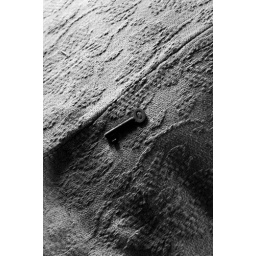
Key on the bed in the large bedroom